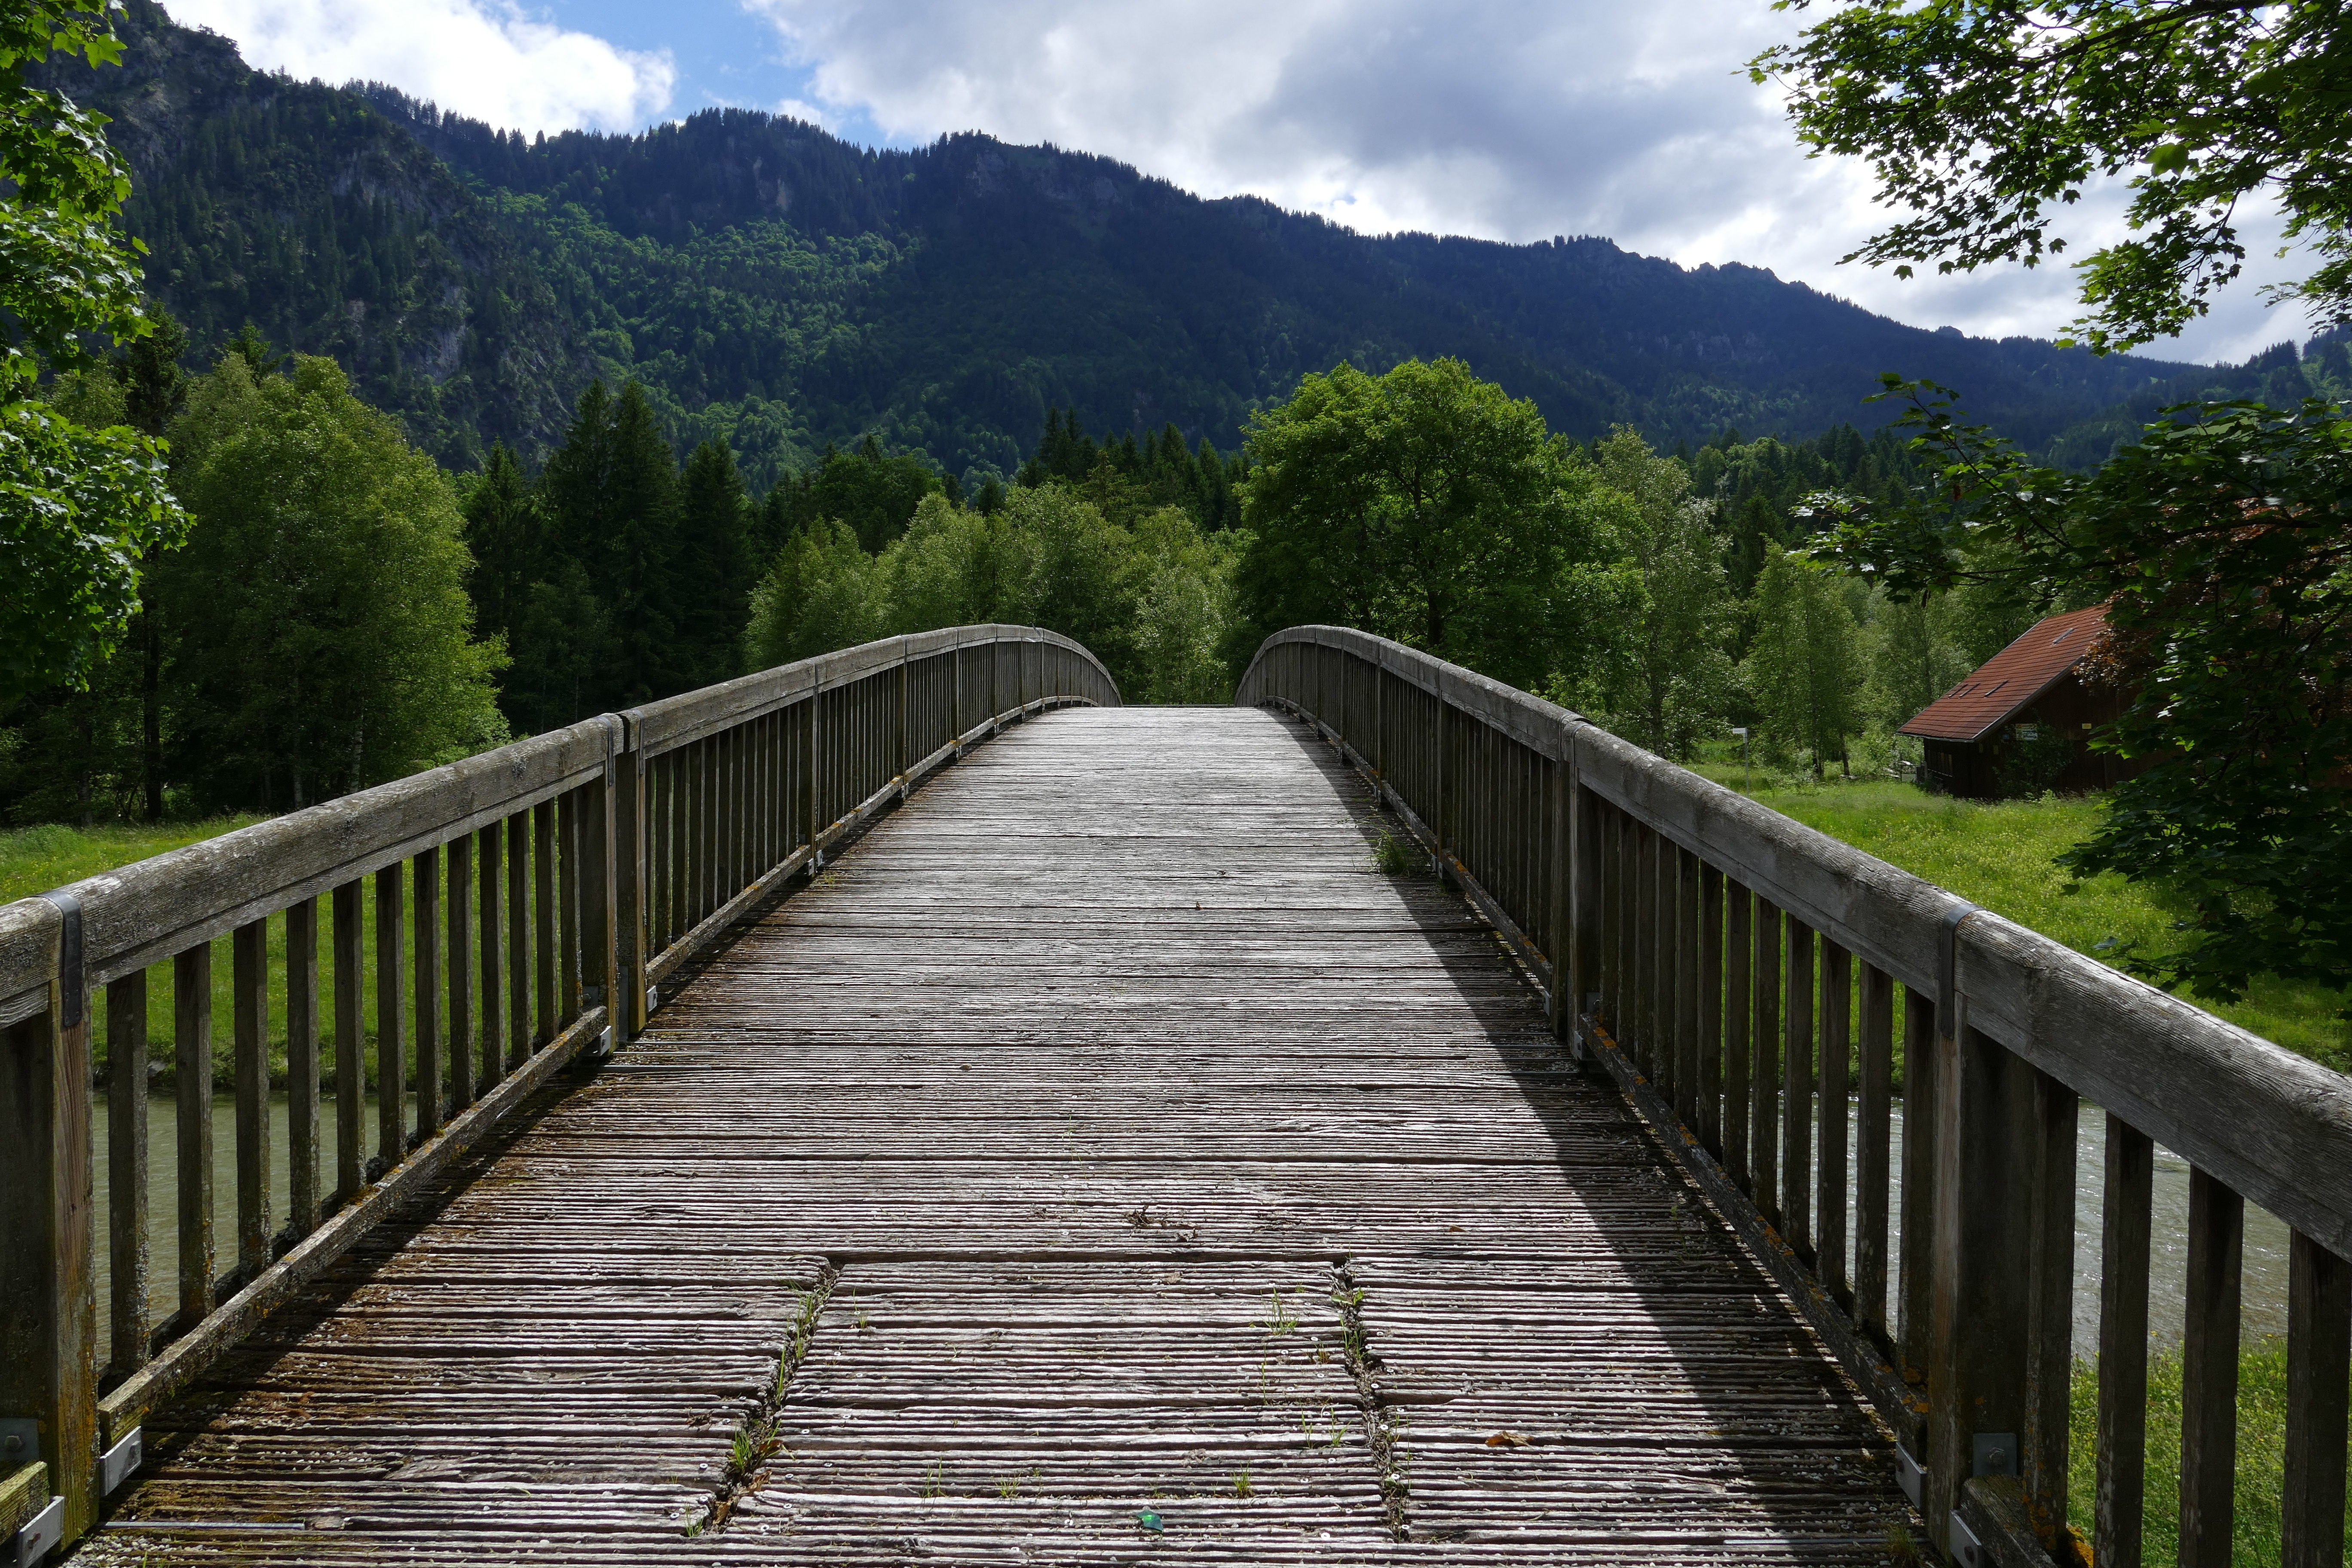
landscape, tree, water, nature, mountain, boardwalk, hiking, trail, bridge, meadow, river, walkway, walk, idyllic, web, hike, romantic, alpine, estate, mood, idyll, away, nonbuilding structure